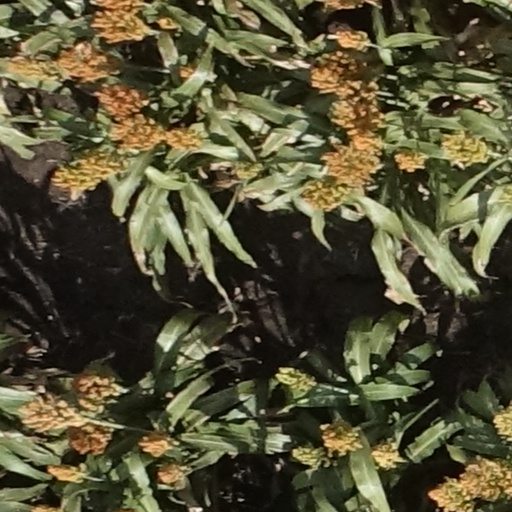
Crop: sorghum